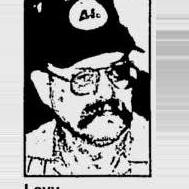
Age: 53